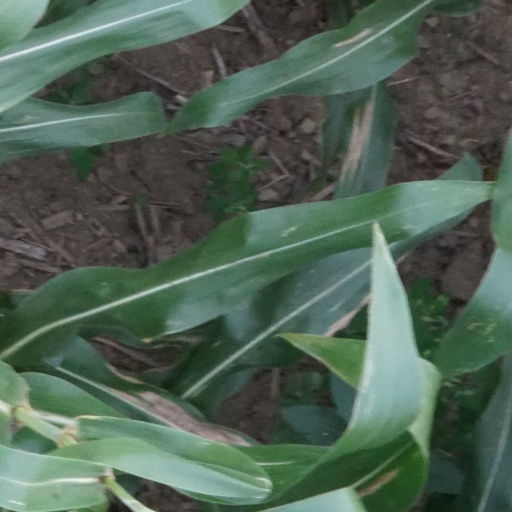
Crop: maize; corn